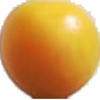
Label: Cherry Wax Yellow 1